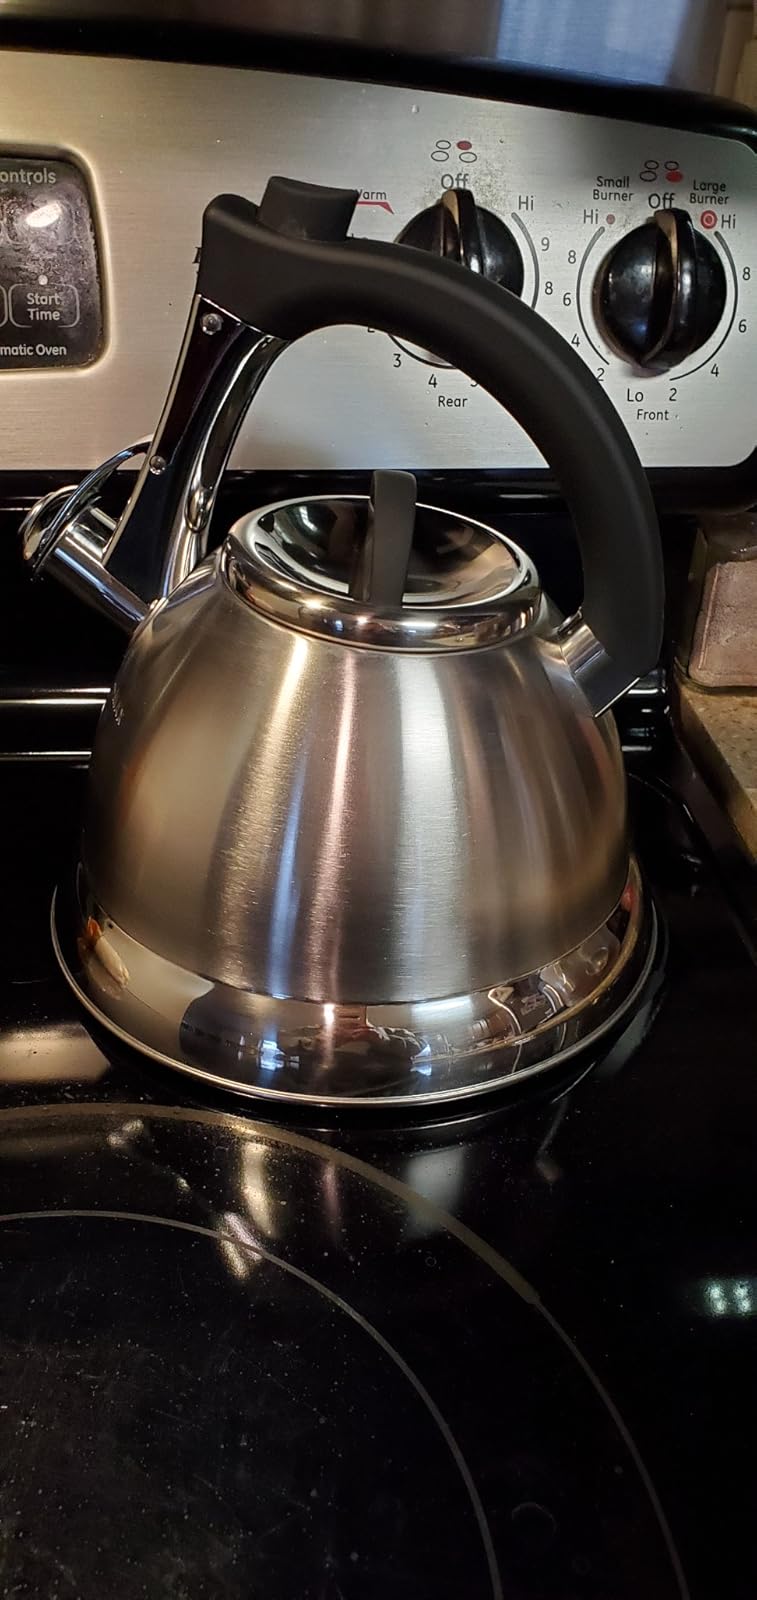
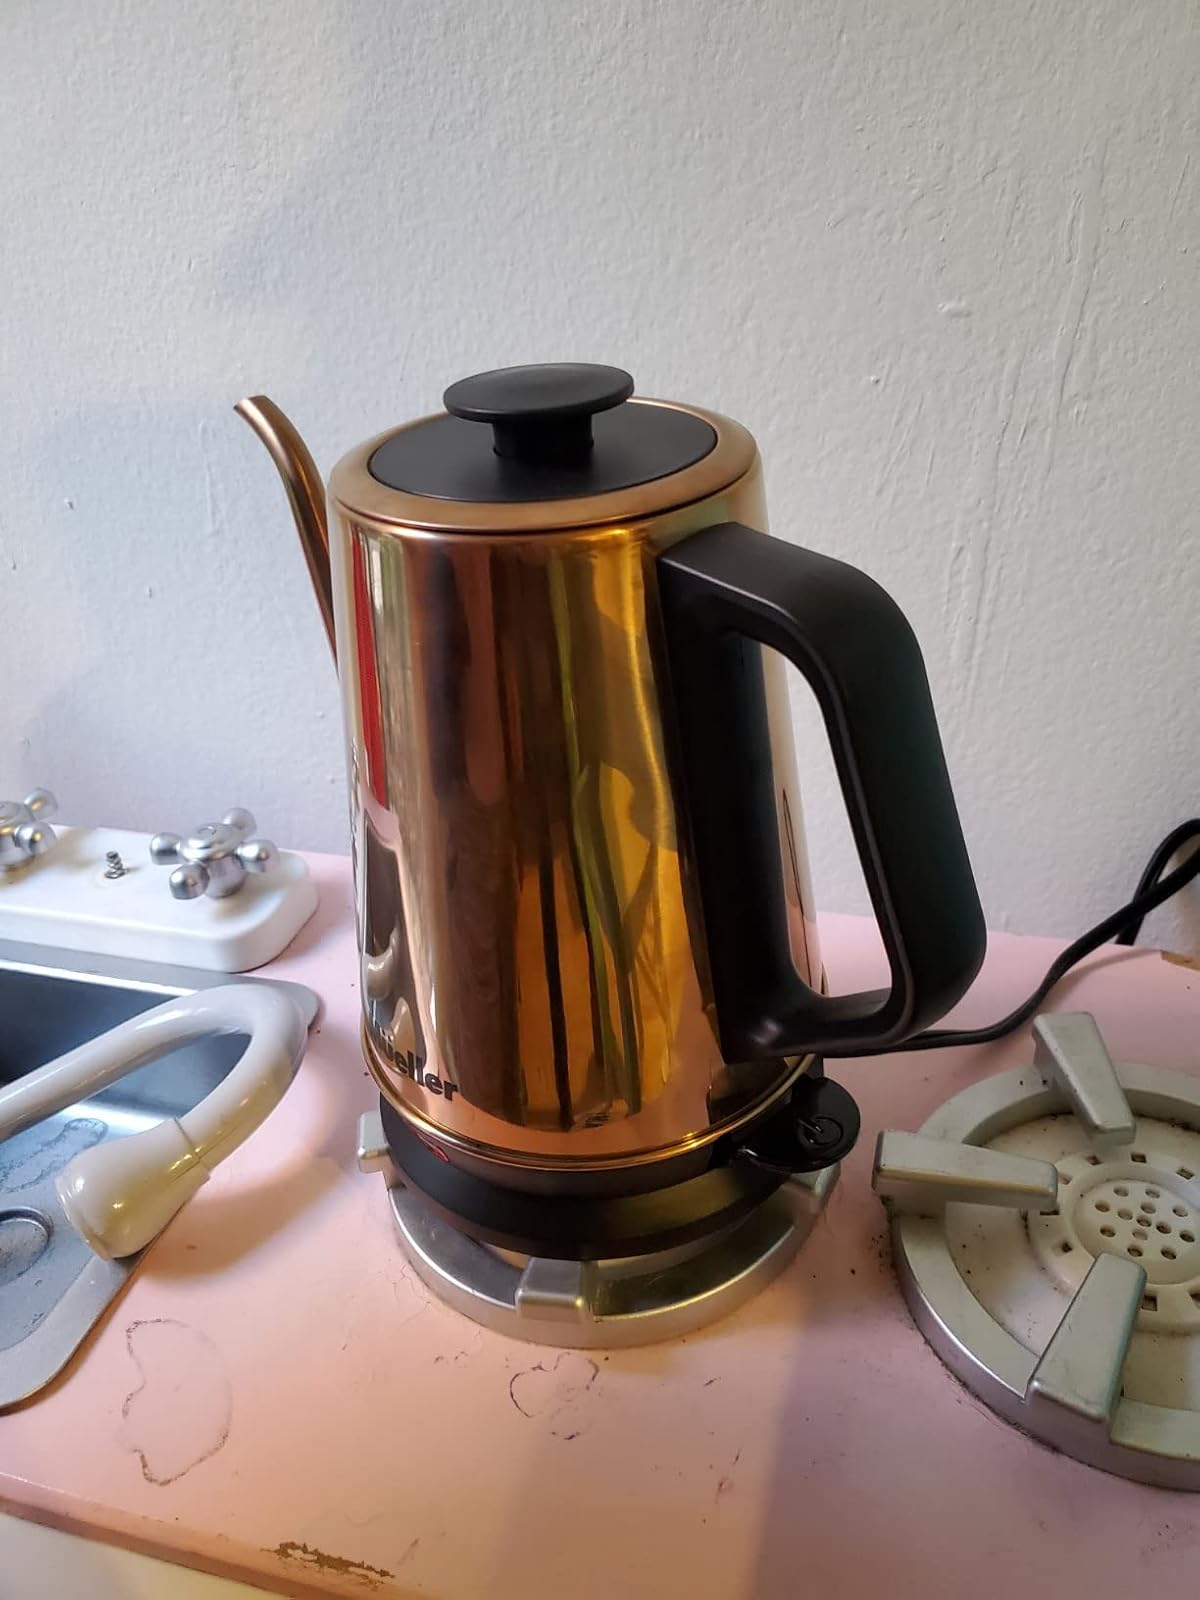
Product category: items_kettle
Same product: no